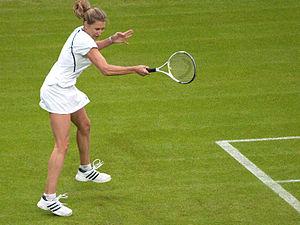
Stefanie Maria Graf, dite Steffi Graf, est une joueuse de tennis allemande, née le 14 juin 1969 à Mannheim en République fédérale d'Allemagne.